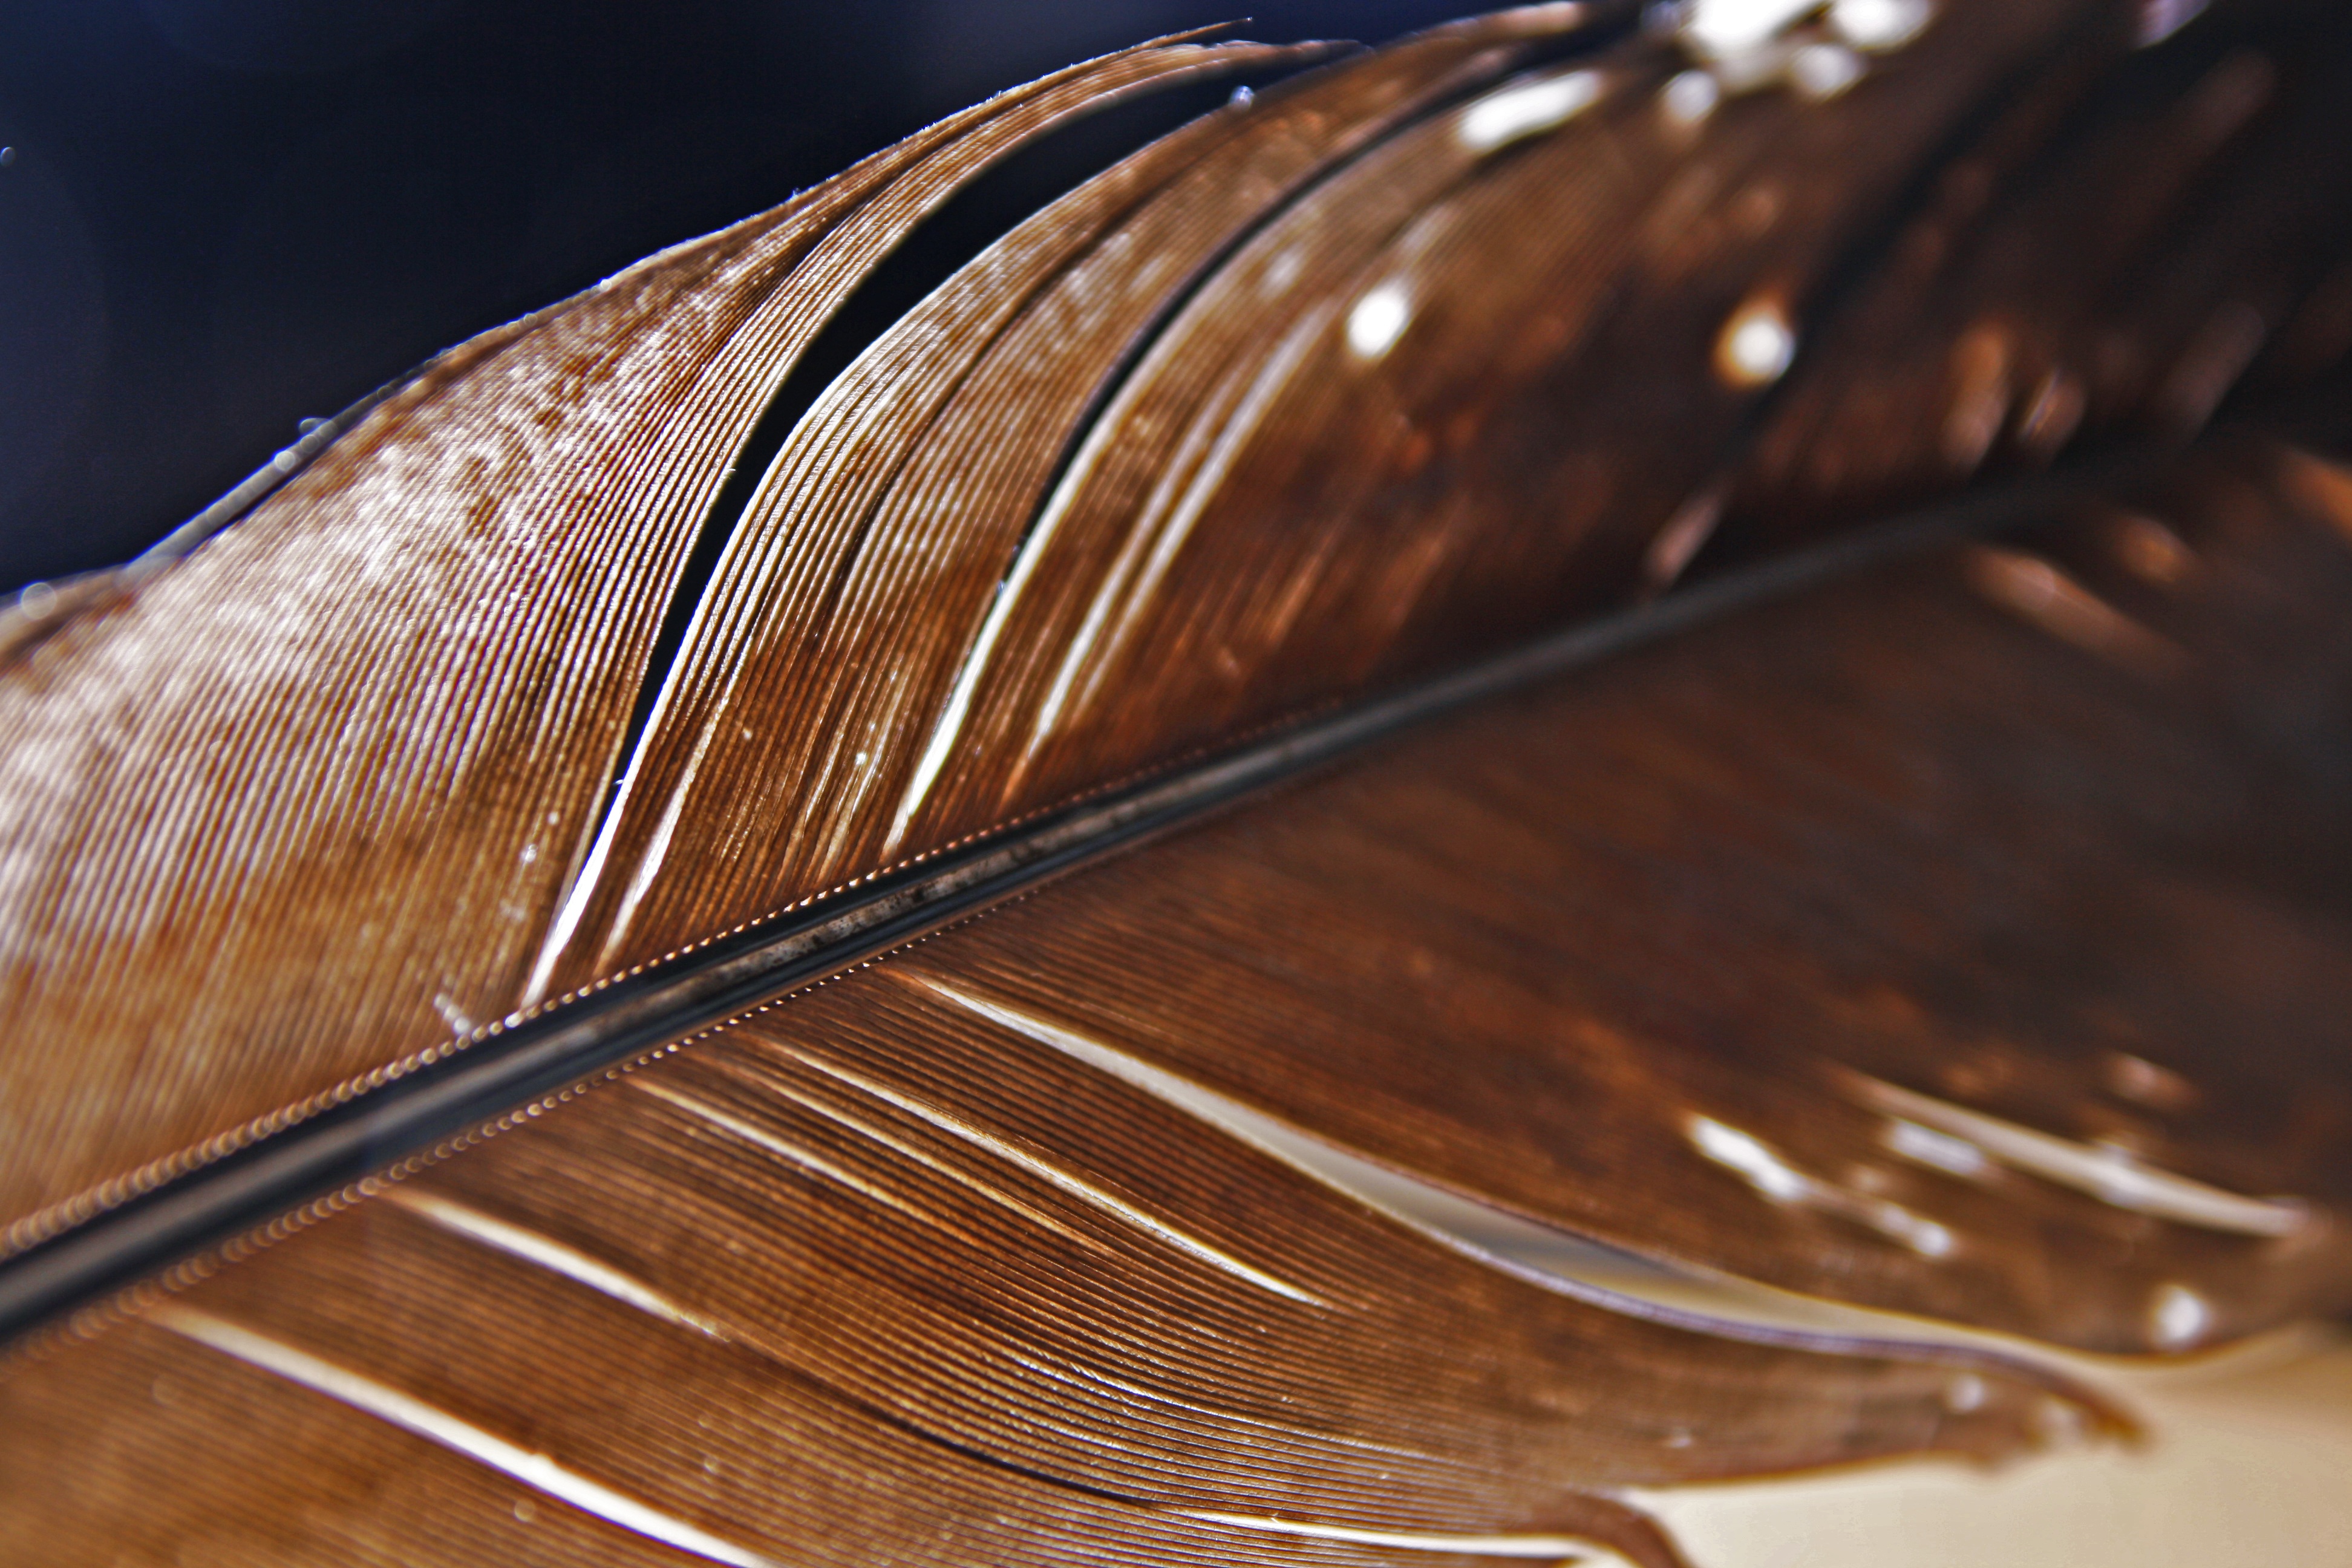
bird, wood, white, photography, food, spring, fluffy, brown, chocolate, plumage, close up, down, spring dress, mirroring, filigree, macro photography, slightly, string instrument